Joseph-Frédéric-Benoît Charrière

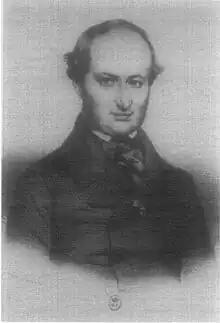
Joseph-Frédéric-Benoît Charrière

Joseph-Frédéric-Benoît Charrière (March 19, 1803 – April 28, 1876) was a Swiss-born French manufacturer of surgical instruments.